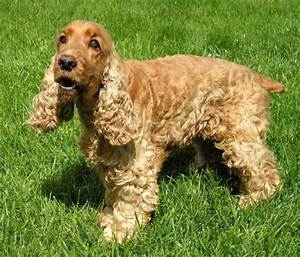
Label: cane